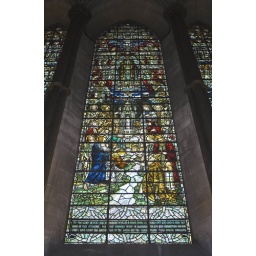
Stained glass window in Salisbury Cathedral transept.